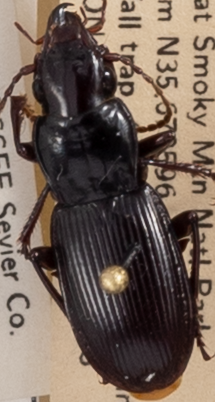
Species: Pterostichus acutipes acutipes
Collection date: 2021-08-03
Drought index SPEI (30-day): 0.03
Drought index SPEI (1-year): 0.8
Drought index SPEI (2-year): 1.69